Wannabe (film)

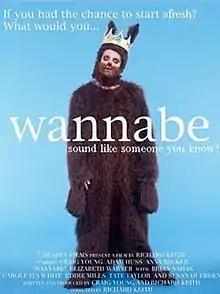

Wannabe is a 2005 comedy film starring Craig Robert Young, Adam Huss, Anna Becker, and Elizabeth Warner. It was written and produced by Young and Richard Keith and directed by Keith.